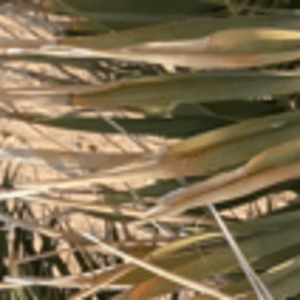
Label: Rachis Blight